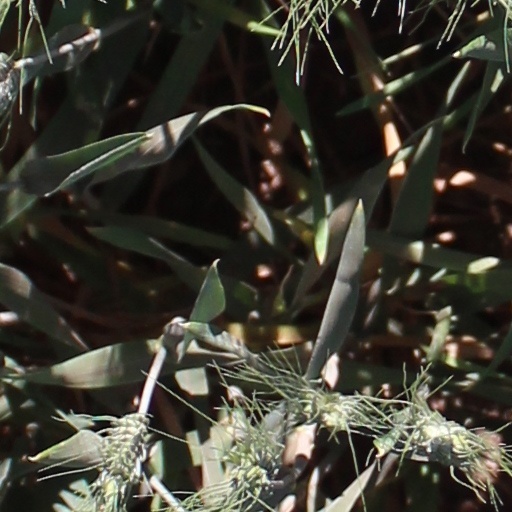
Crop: wheat